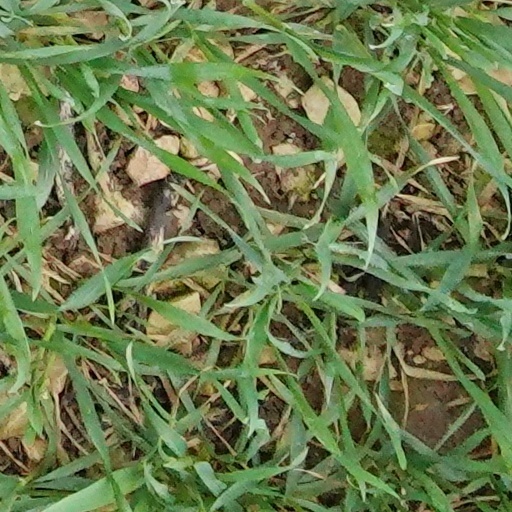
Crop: wheat